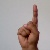
The image shows a hand gesture representing the letter 'D' in Indian Sign Language.